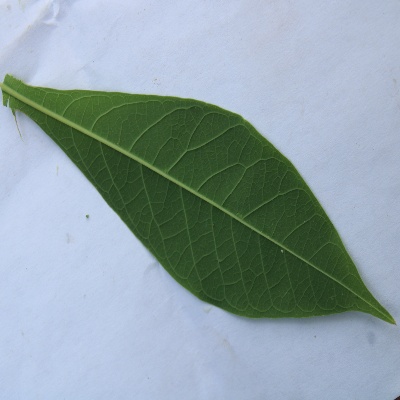
Crop: Cassava
Condition: healthy